Javon Walker

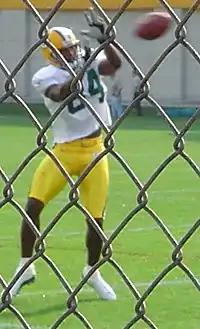
Walker at the Packers training camp in 2004

After being drafted by the Green Bay Packers, Walker became the fourth player in NFL history to have 100 receiving yards in each of his first two playoff games (2002 vs. Atlanta and 2003 vs. Seattle). He was selected to the NFC's Pro Bowl team for the first time for the 2004 season, following a breakout year.